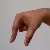
The image shows a hand gesture representing the letter 'Q' in Indian Sign Language.